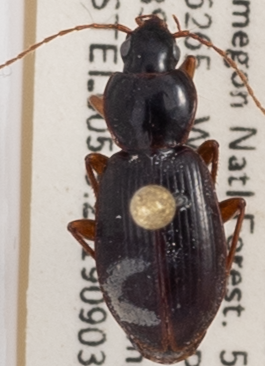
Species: Synuchus impunctatus
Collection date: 2019-09-03
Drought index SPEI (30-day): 0.694
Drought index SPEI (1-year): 2.09
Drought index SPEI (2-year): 1.28